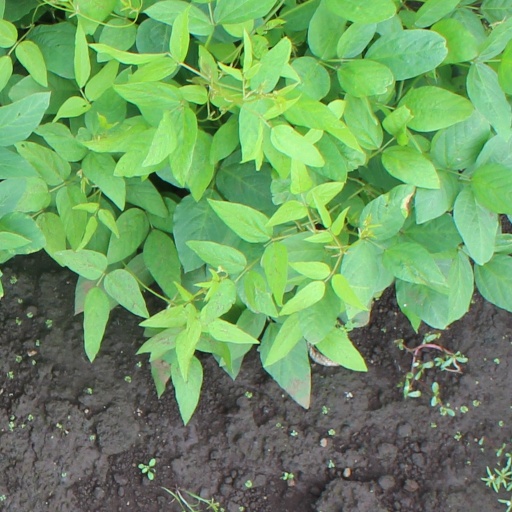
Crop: soybean